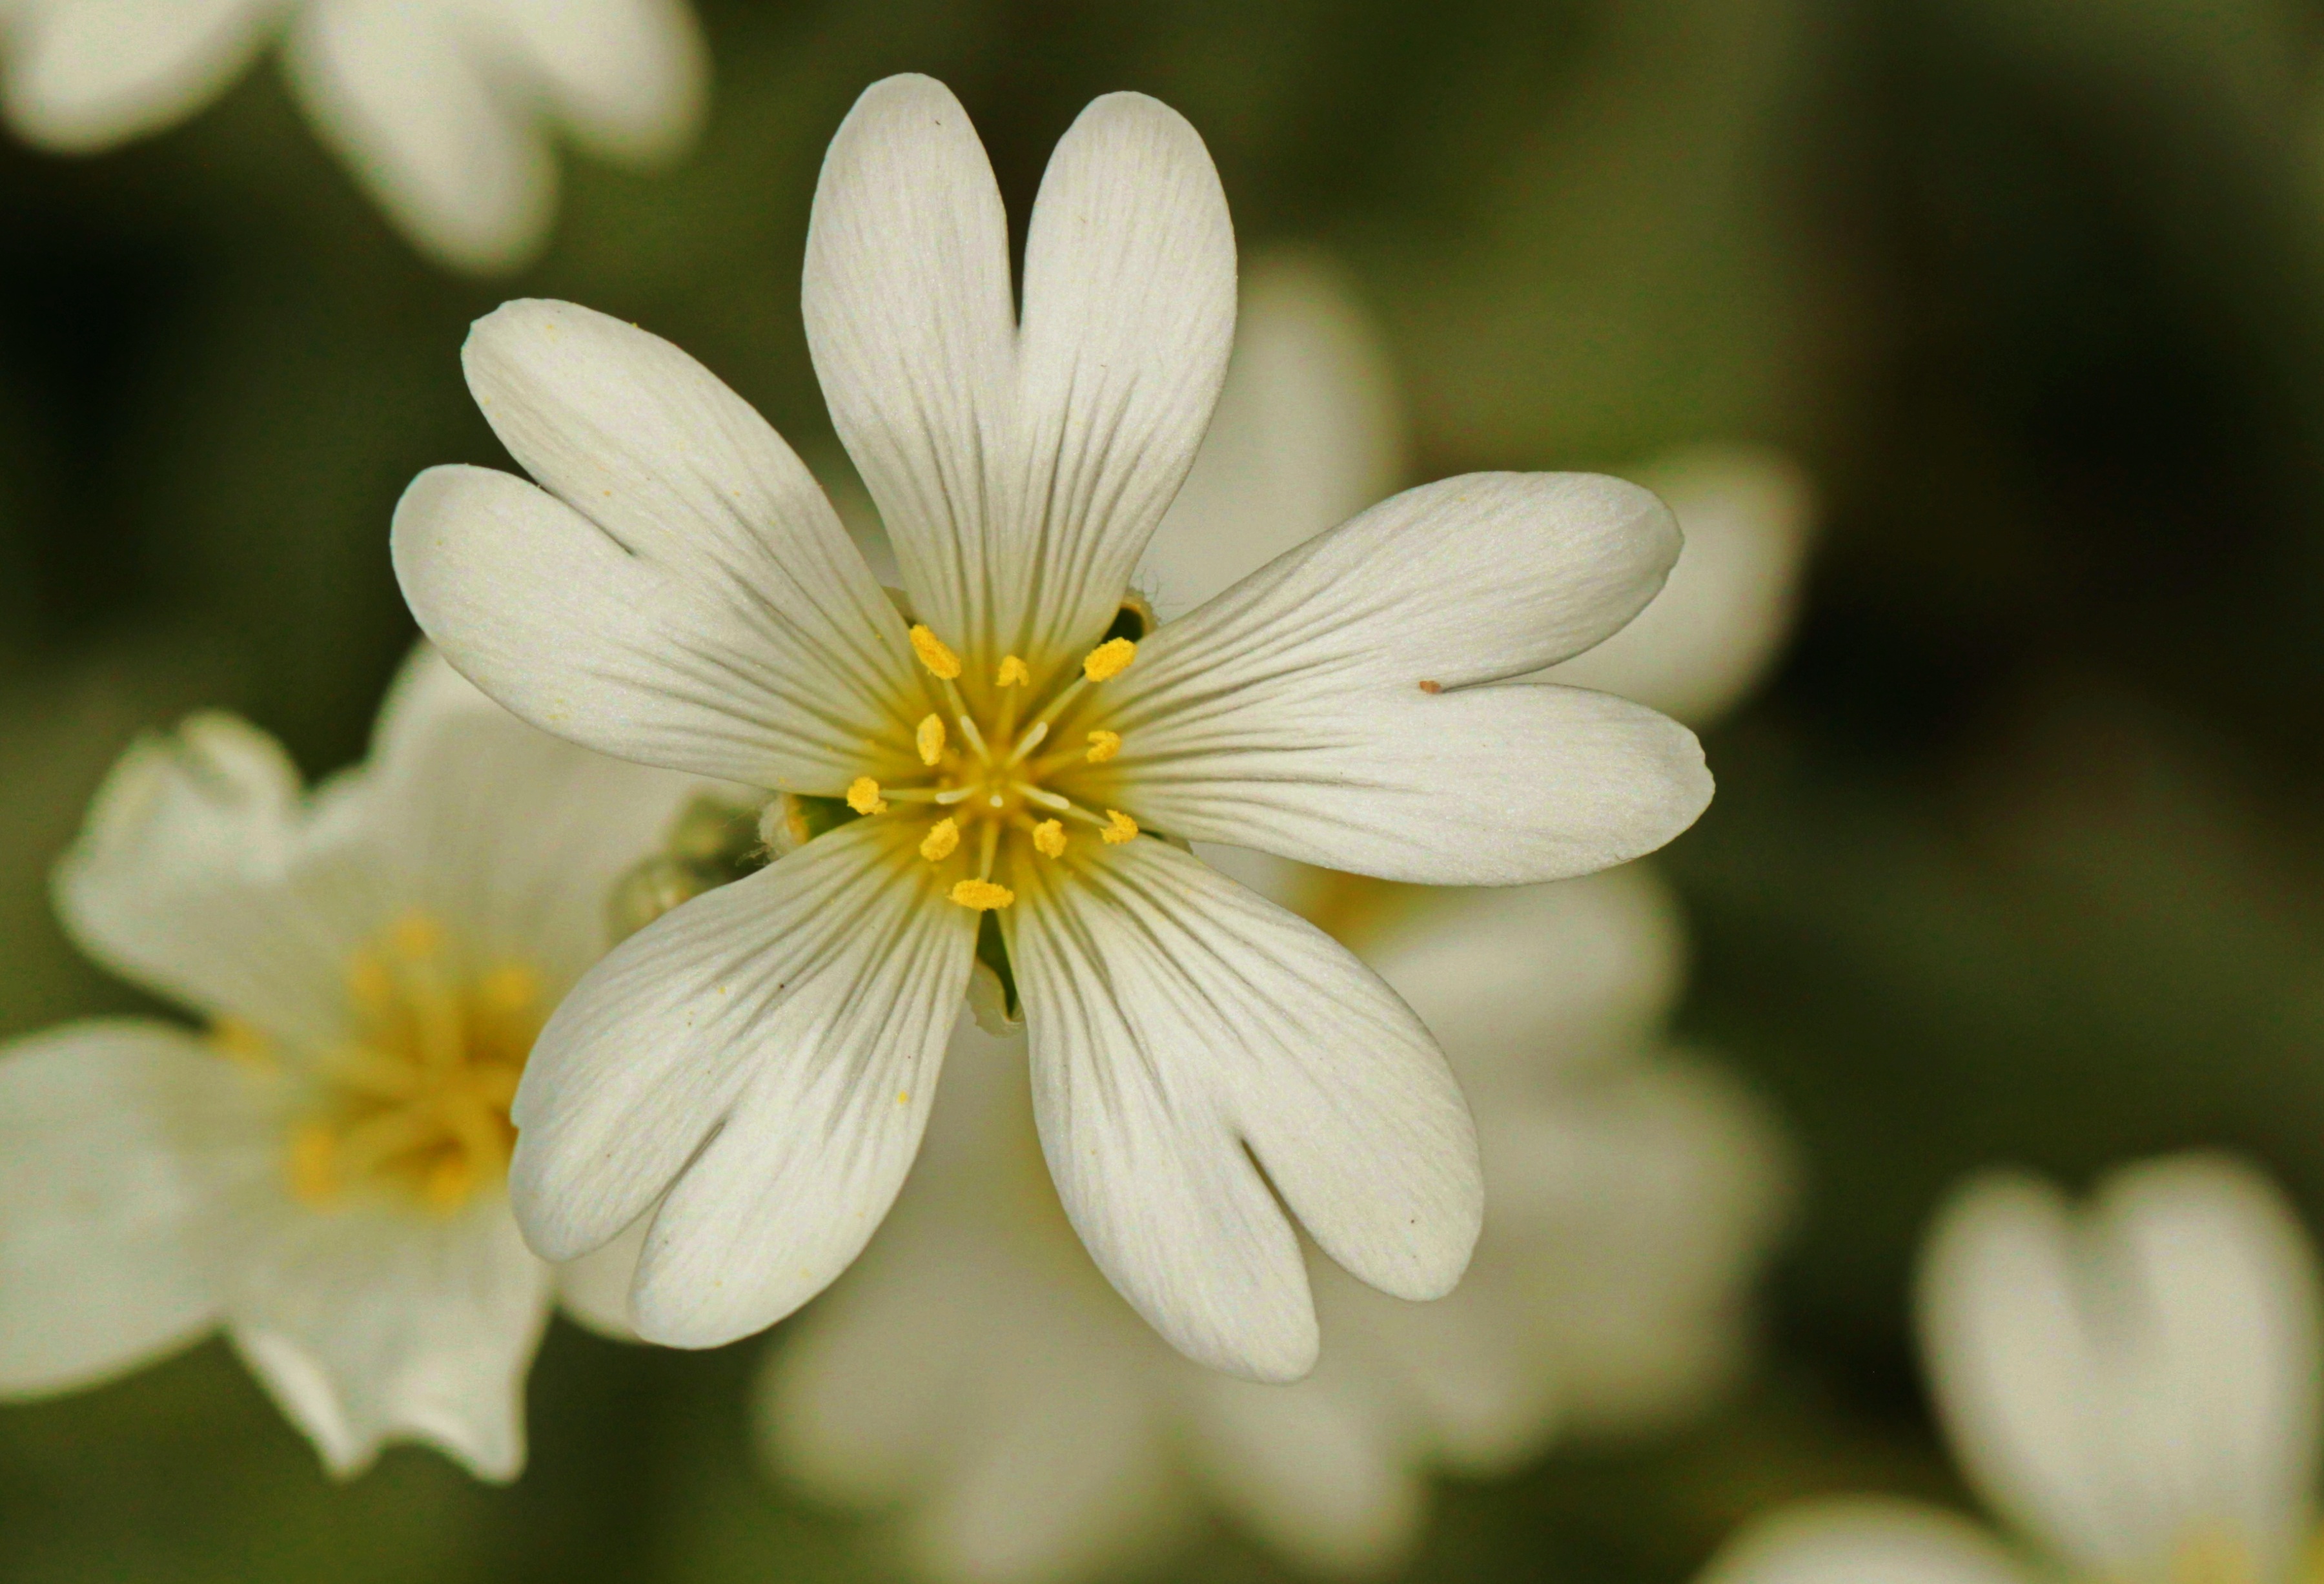
nature, blossom, plant, white, photography, flower, petal, bloom, pollen, macro, small, botany, yellow, close, flora, white flower, wildflower, close up, petals, tender, macro photography, garden plant, ground cover, flowering plant, daisy family, white yellow, flower macro, oxeye daisy, filzhornkraut, land plant